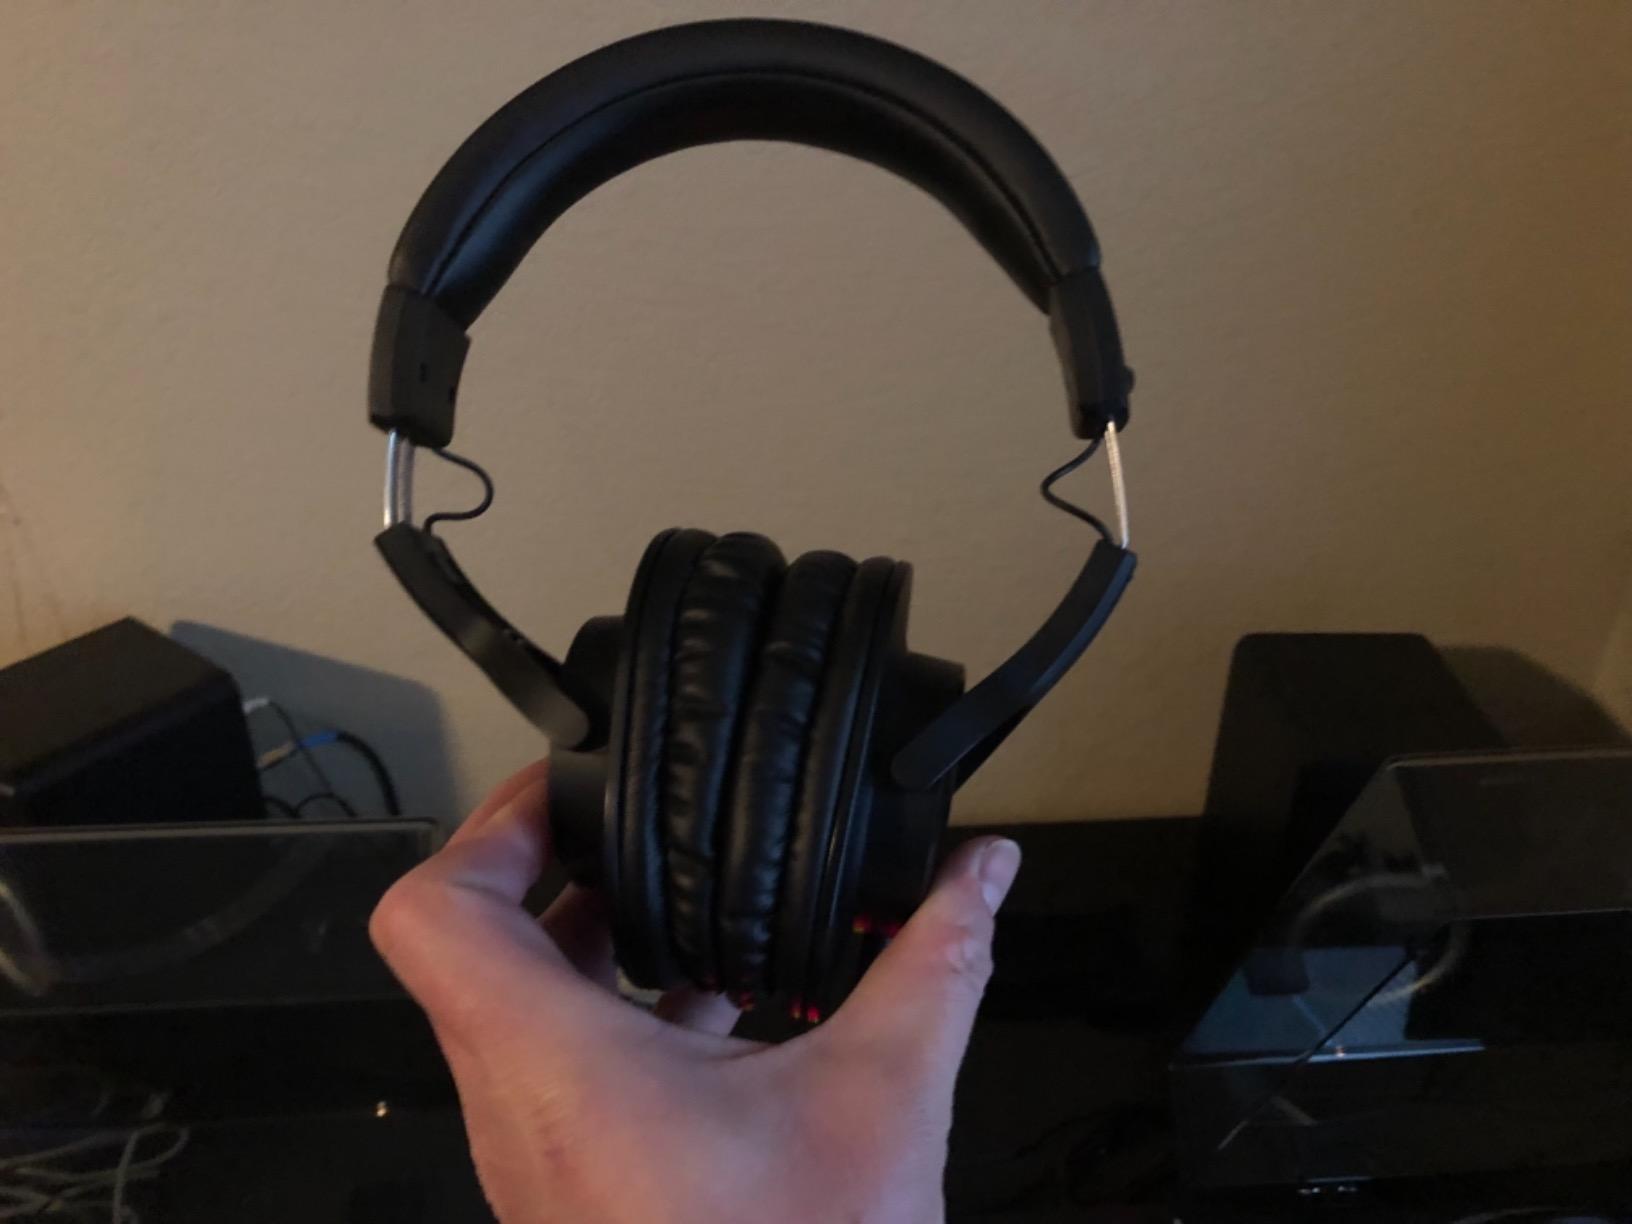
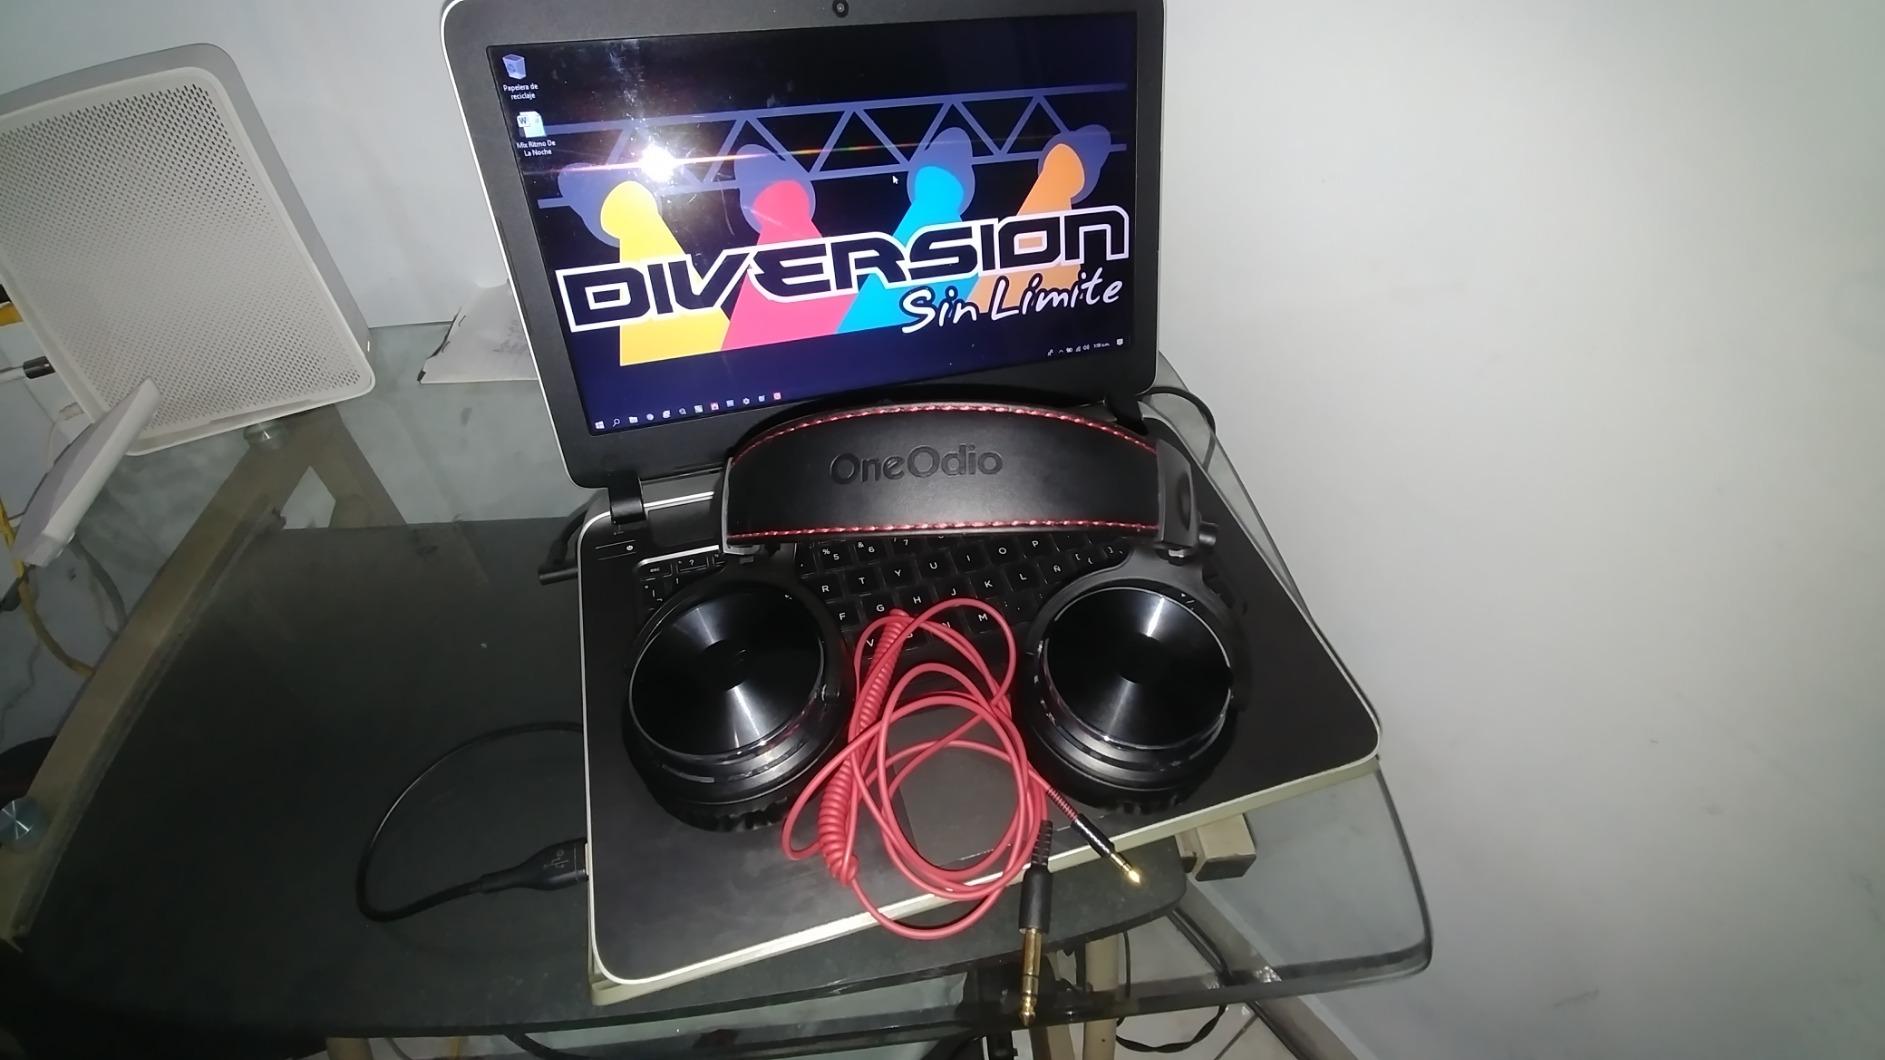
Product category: headphones
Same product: no